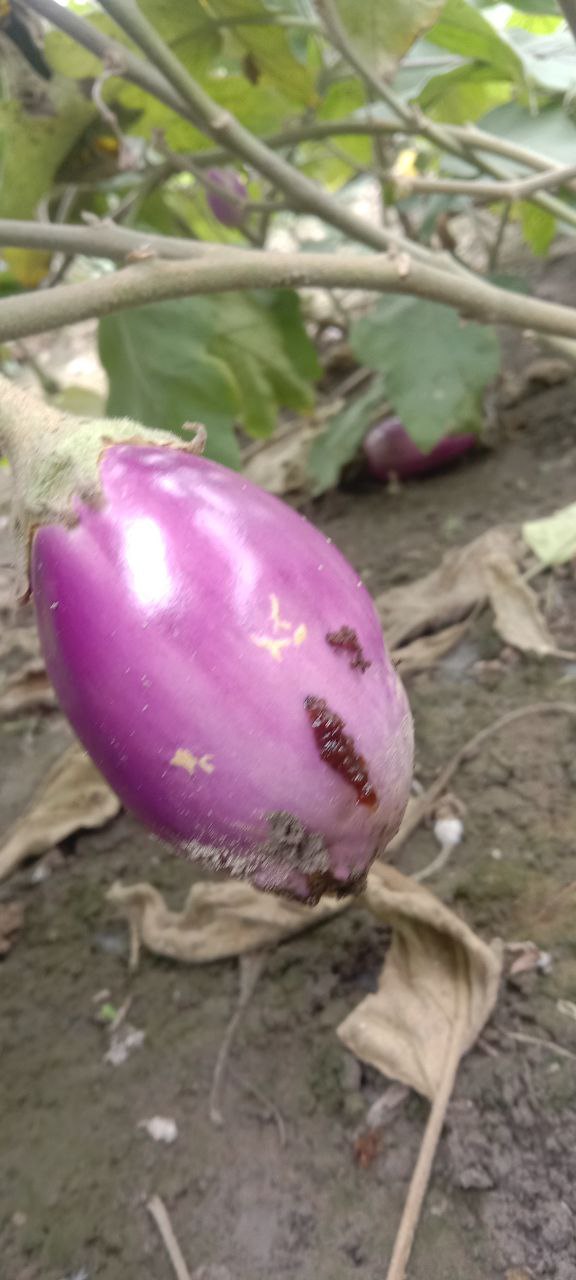
Label: Shoot and Fruit Borer